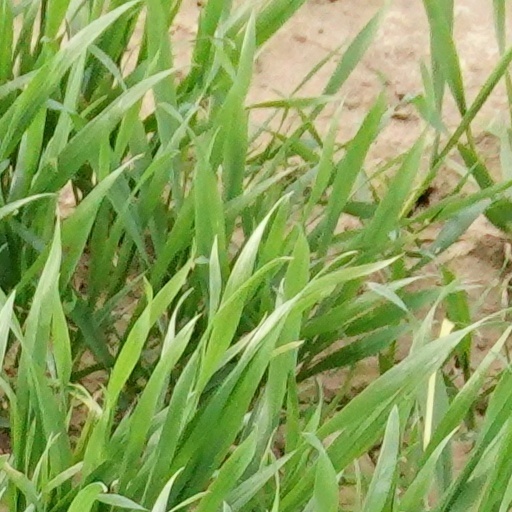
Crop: wheat